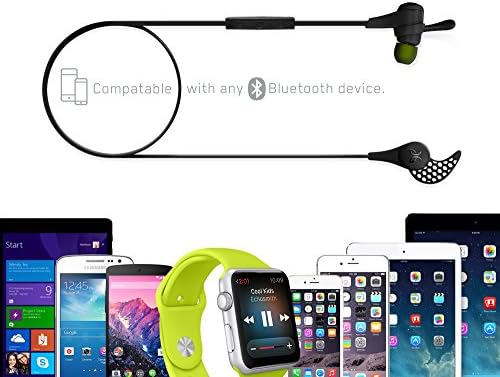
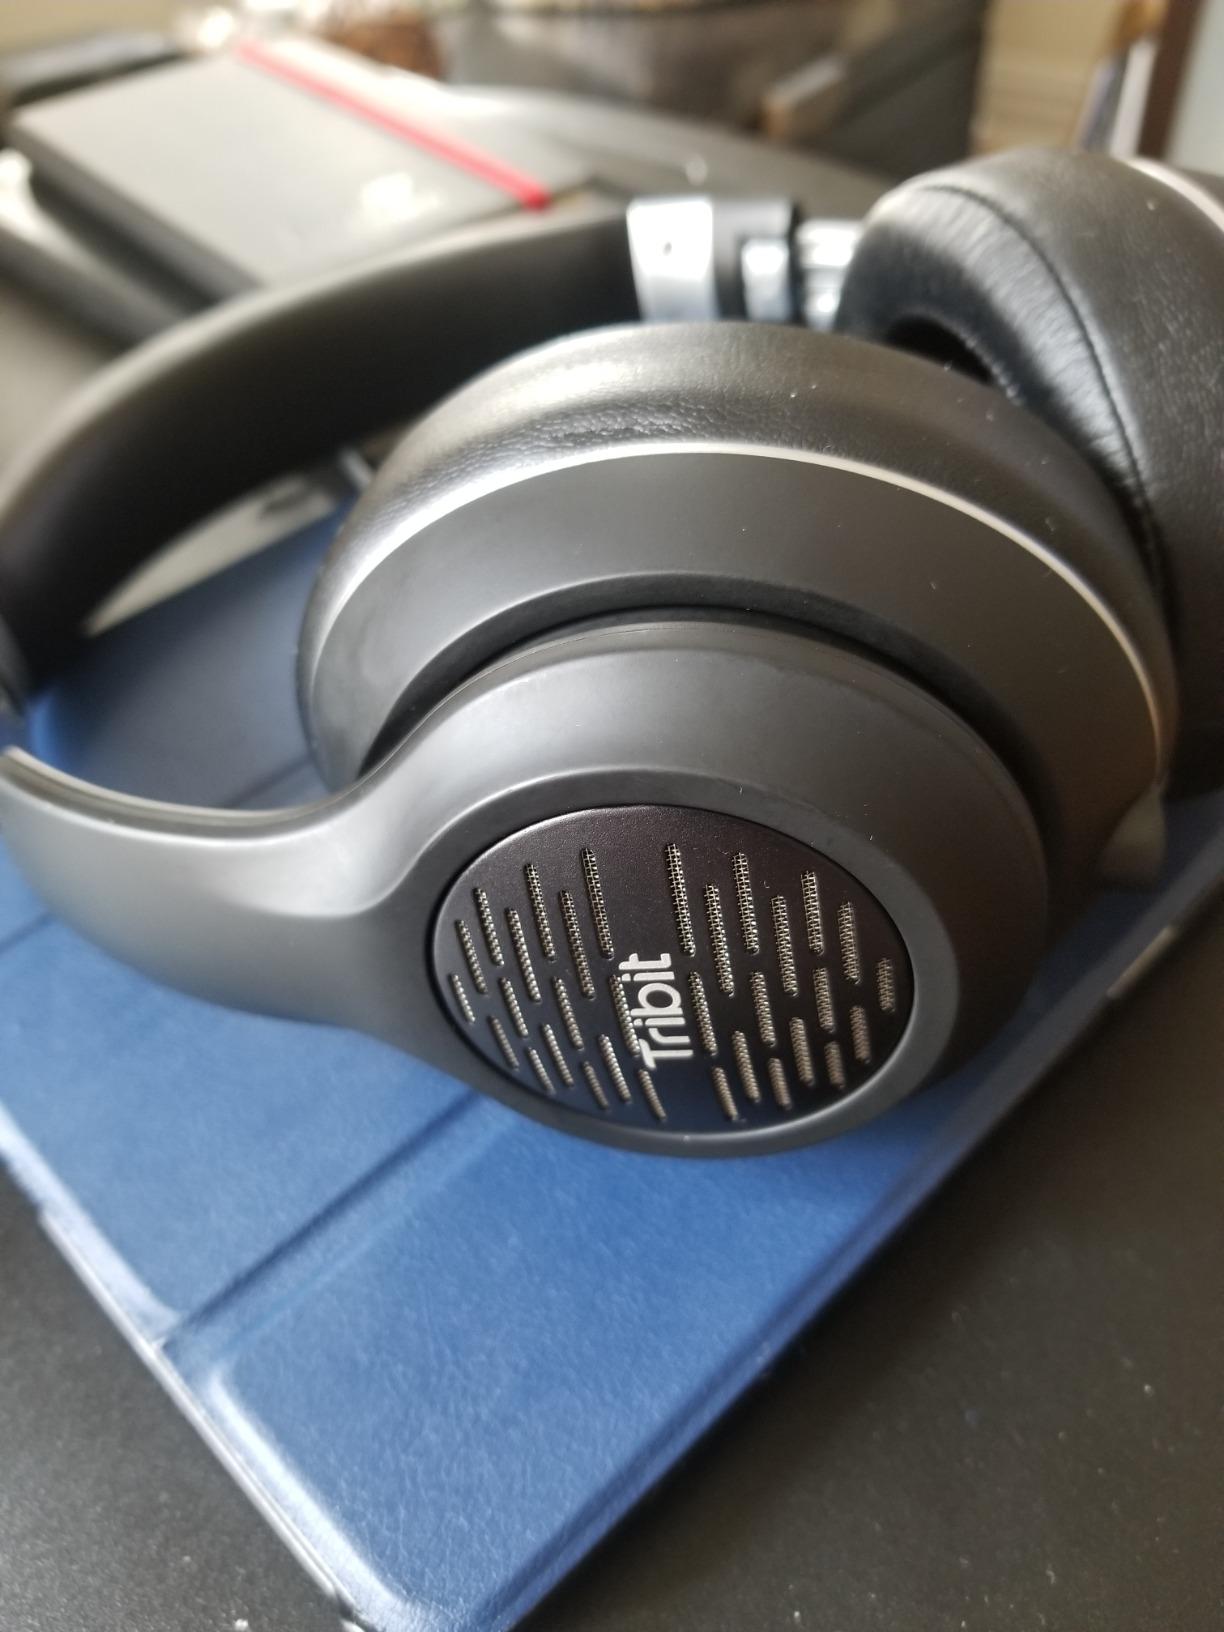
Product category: headphones
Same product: no